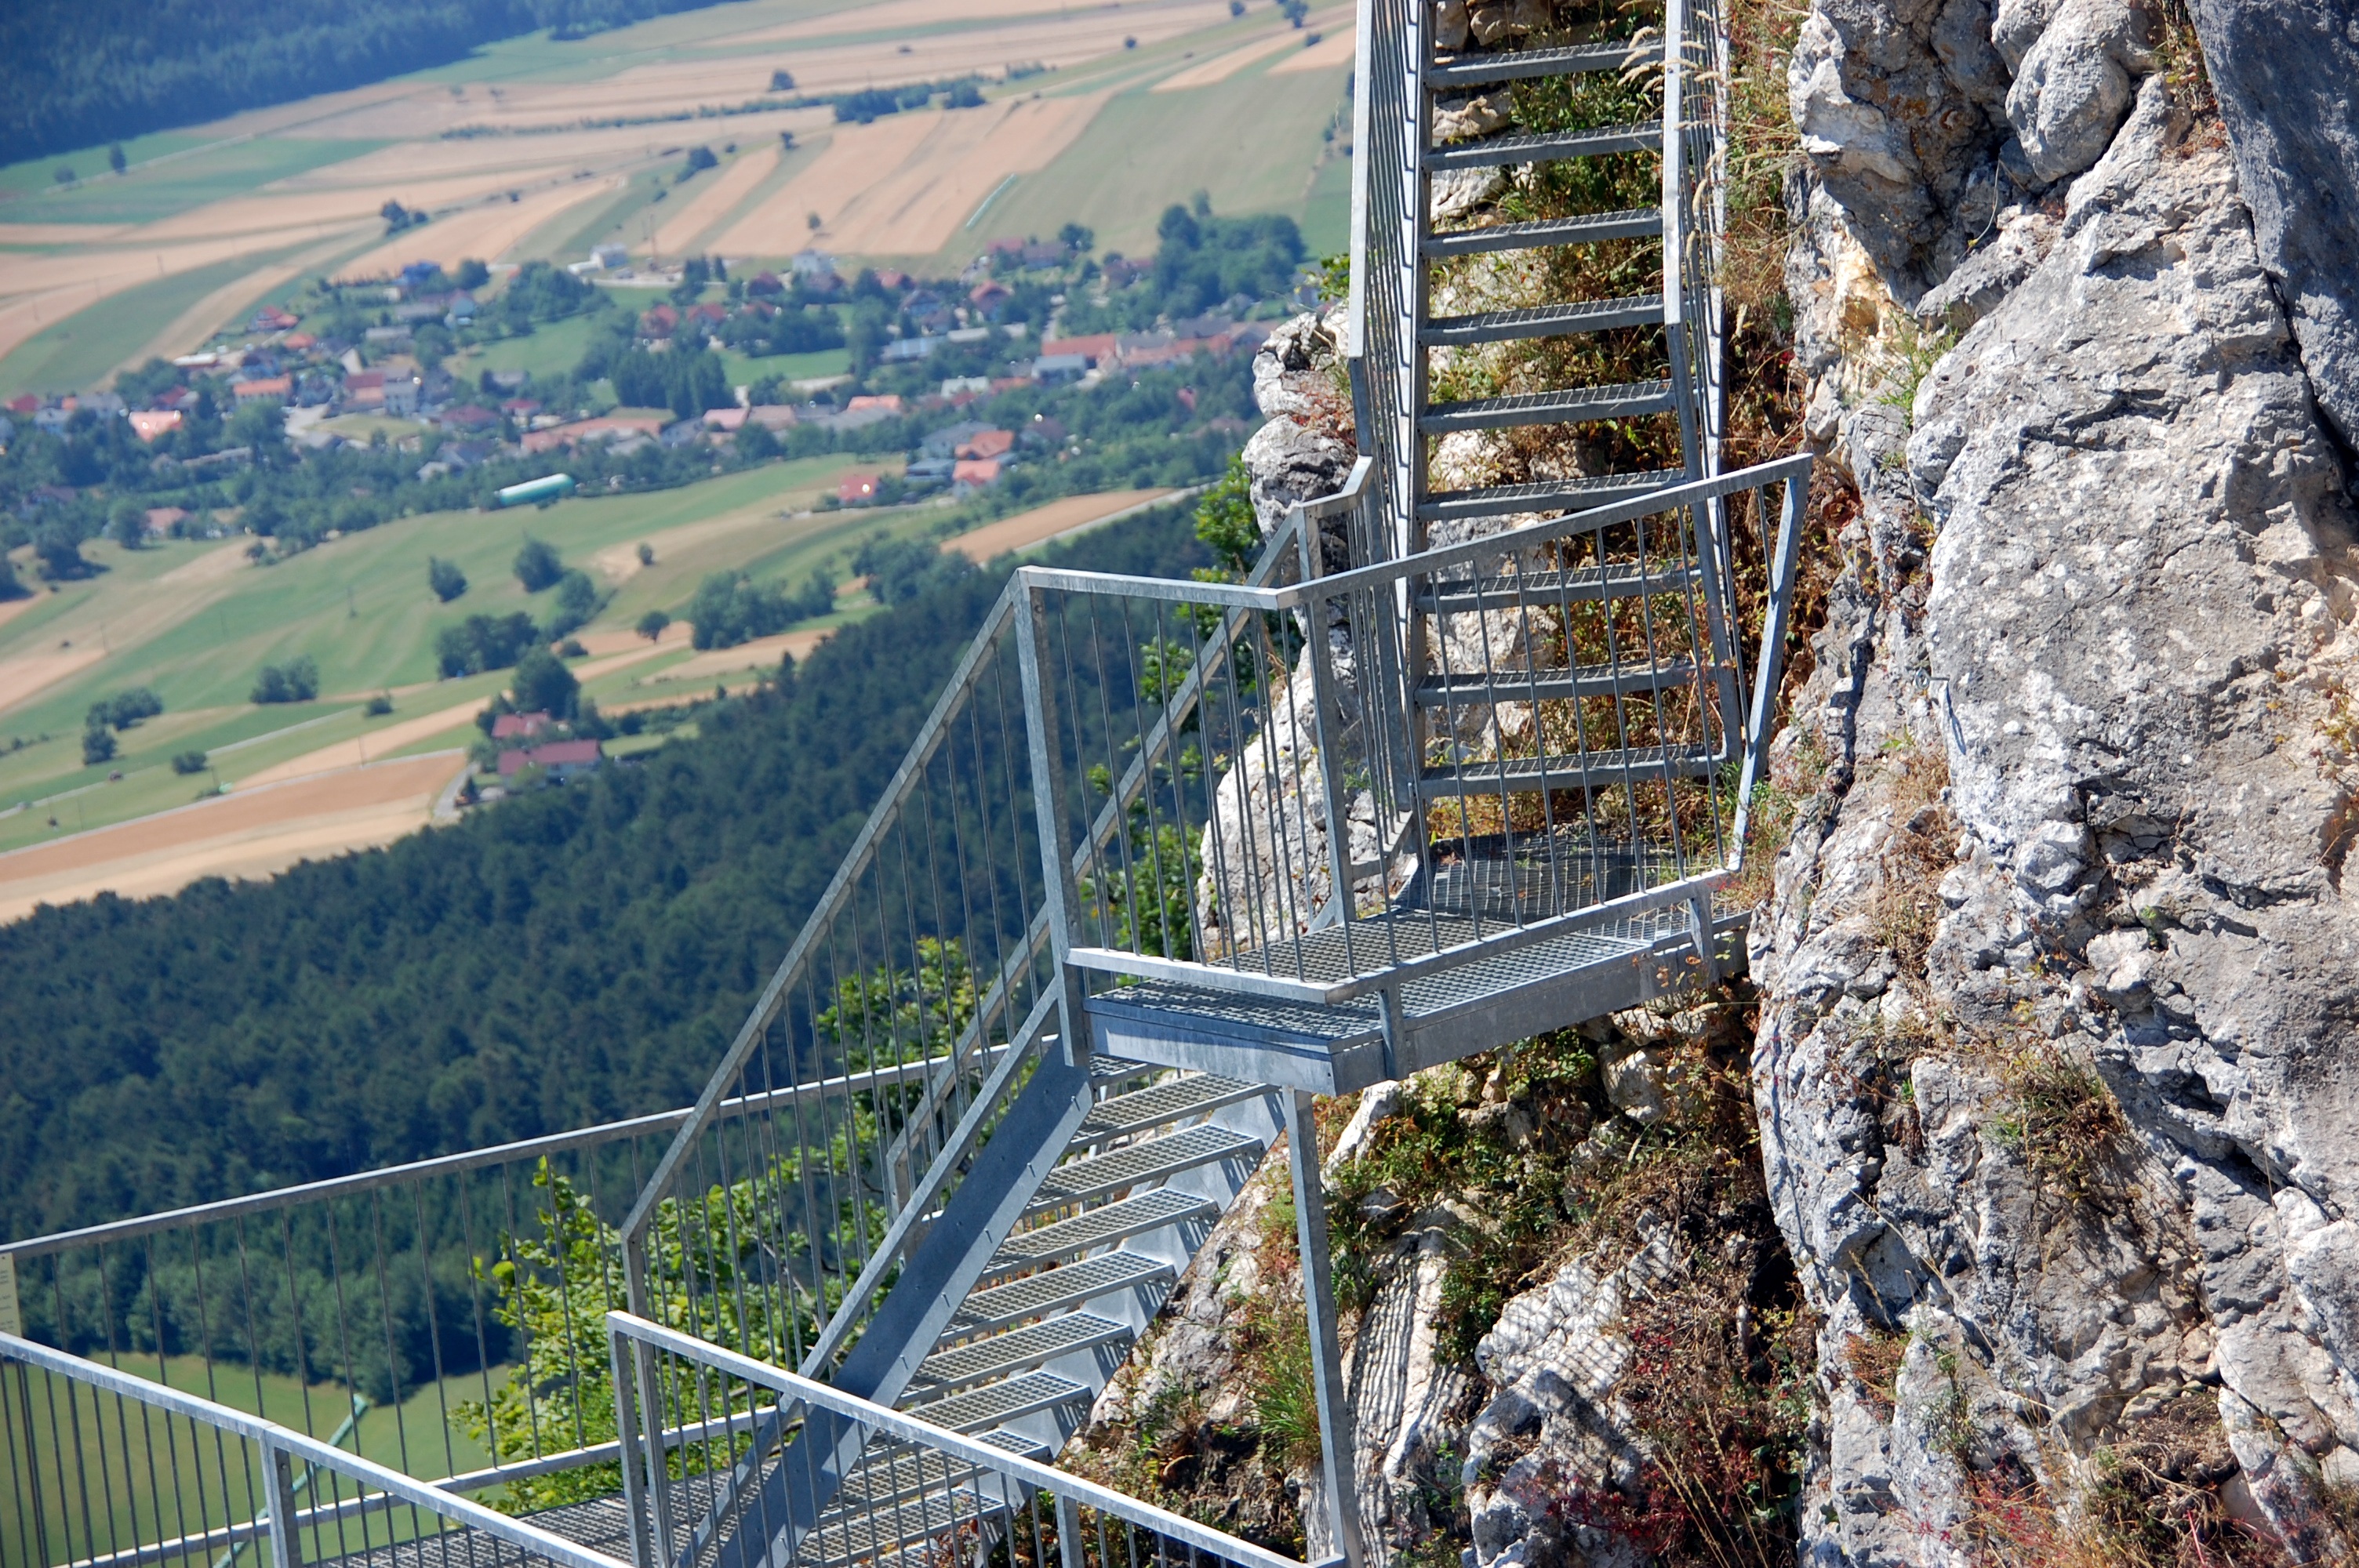
rock, mountain, sky, track, bridge, adventure, wall, stone, suspension bridge, transport, climbing, climber, aerial photography, mountain pass, rolling stock, nonbuilding structure